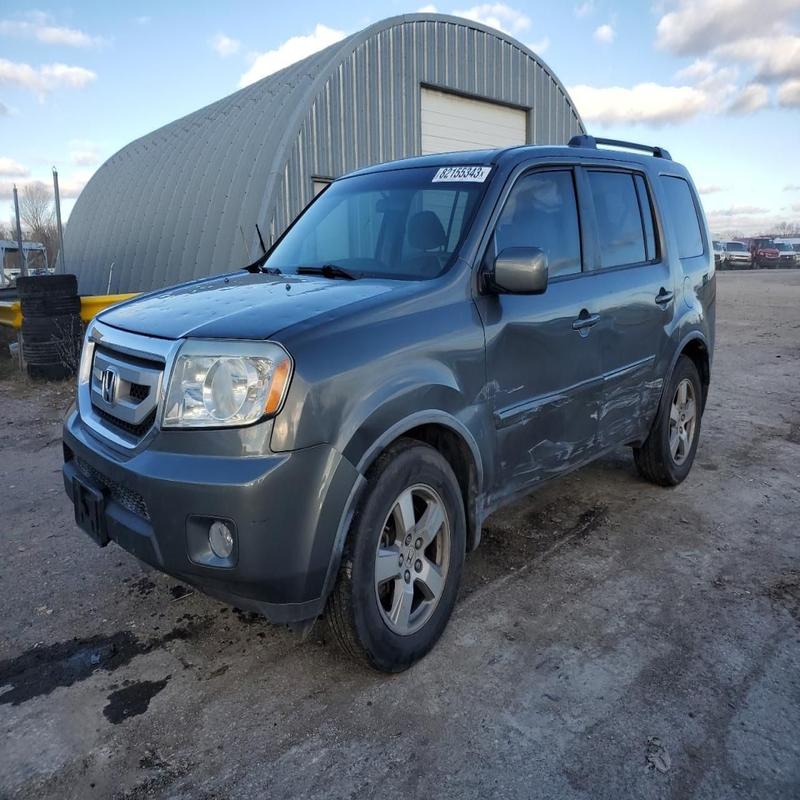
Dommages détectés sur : porte avant gauche, porte arrière gauche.
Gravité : mineur